Forest Glen, Chicago

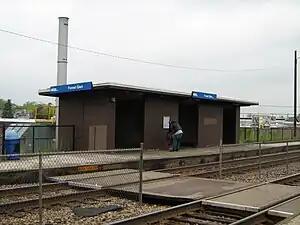
The waiting platform at the Forest Glen station.

Metra provides service to Union Station from two stops in Forest Glen on the Milwaukee District North Line. Forest Glen station lies between Forest Glen and Elston Avenues, while Edgebrook station lies just to the north of the intersection of Caldwell, Devon, and Central Avenues. The southern part of Forest Glen is also accessible from the Union Pacific Northwest Line's stops in and Gladstone Park. The Blue Line also serves Jefferson Park, providing service to O'Hare, downtown, and .